Pokhara University

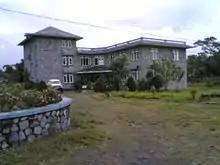
Pokhara University in 2007

Pokhara University is located in Khudi-Dhungepatan, Pokhara Lekhnath Municipality, Kaski District, 13 km east of Pokhara city (Prithvi Chowk). It also operates an academic complex in Seven Lake City, Lekhnath, surrounded by several peaks of the Himalayan mountain range. Begnas Lake and Rupa Lake are within walking distance of the university's central office.